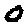
Label: 0